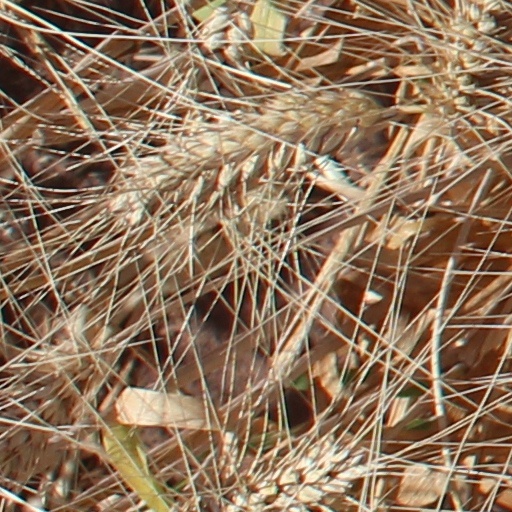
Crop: wheat